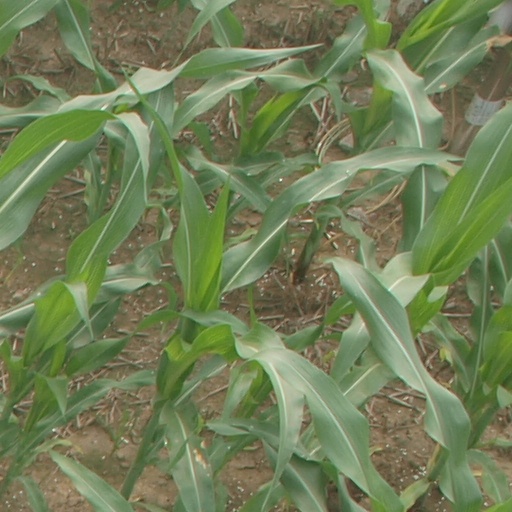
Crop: maize; corn